Motorcraft 2150 carburetor

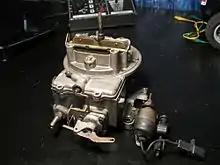
Motorcraft 2150 Carburetor

The Motorcraft 2150 is a Ford (also used by AMC) 2-barrel carburetor manufactured from 1973 through 1983, based heavily on its predecessor, the Autolite 2100 carburetor.